Karlovy Vary

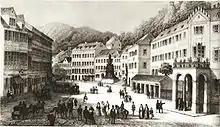
Karlovy Vary in 1850

An important political event took place in the city in 1819, with the issuing of the Carlsbad Decrees following a conference there. Initiated by the Austrian Minister of State Klemens von Metternich, the decrees were intended to implement anti-liberal censorship within the German Confederation.